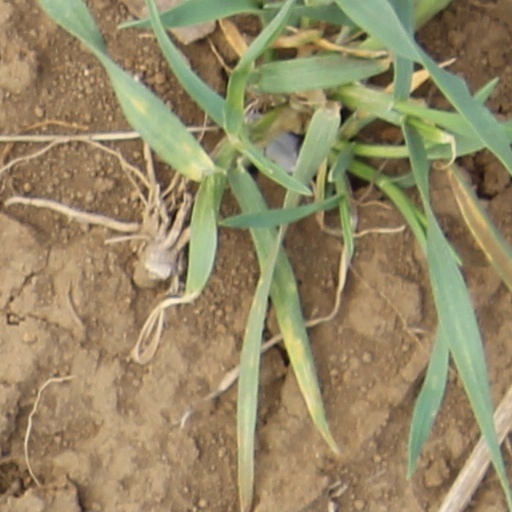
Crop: wheat